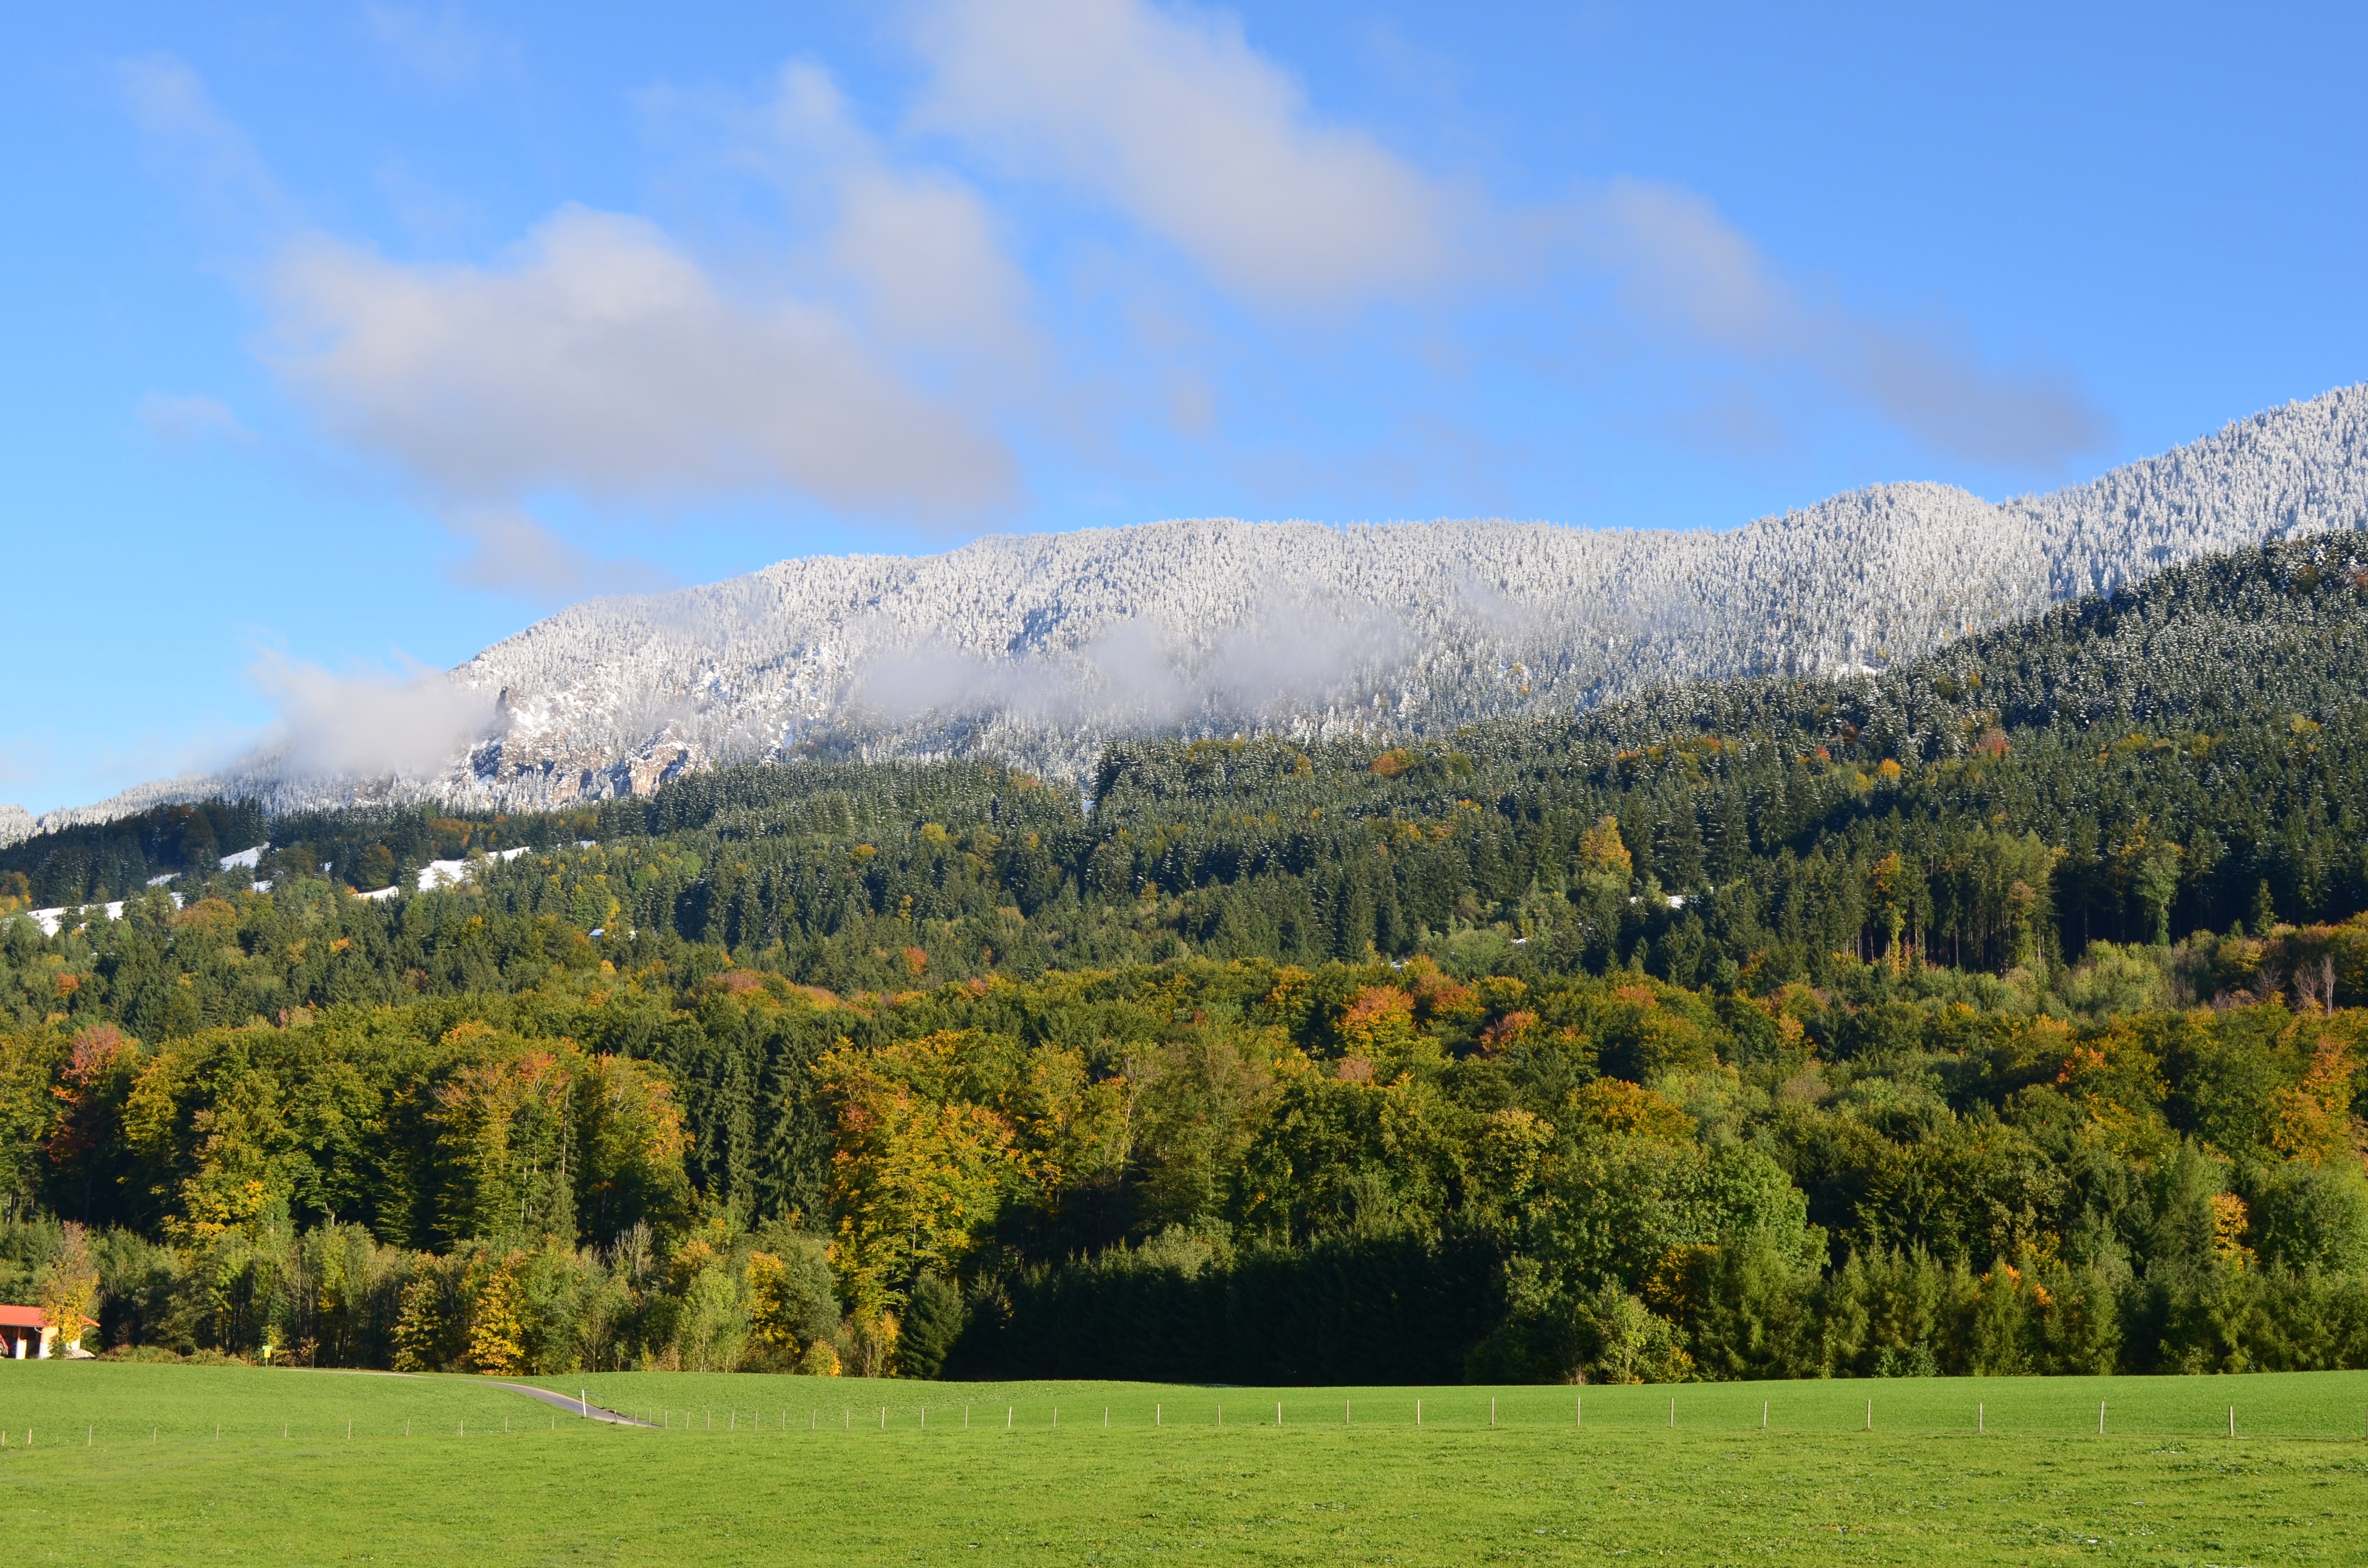
landscape, tree, nature, forest, wilderness, mountain, winter, cloud, plant, meadow, leaf, hill, flower, valley, mountain range, pasture, autumn, season, ridge, mountains, alps, grassland, plateau, habitat, ecosystem, rural area, natural environment, geographical feature, mountainous landforms